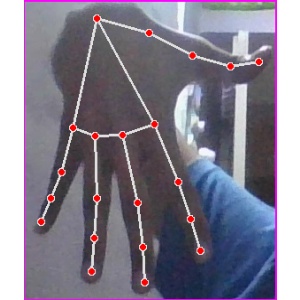
अक्षर: ढ